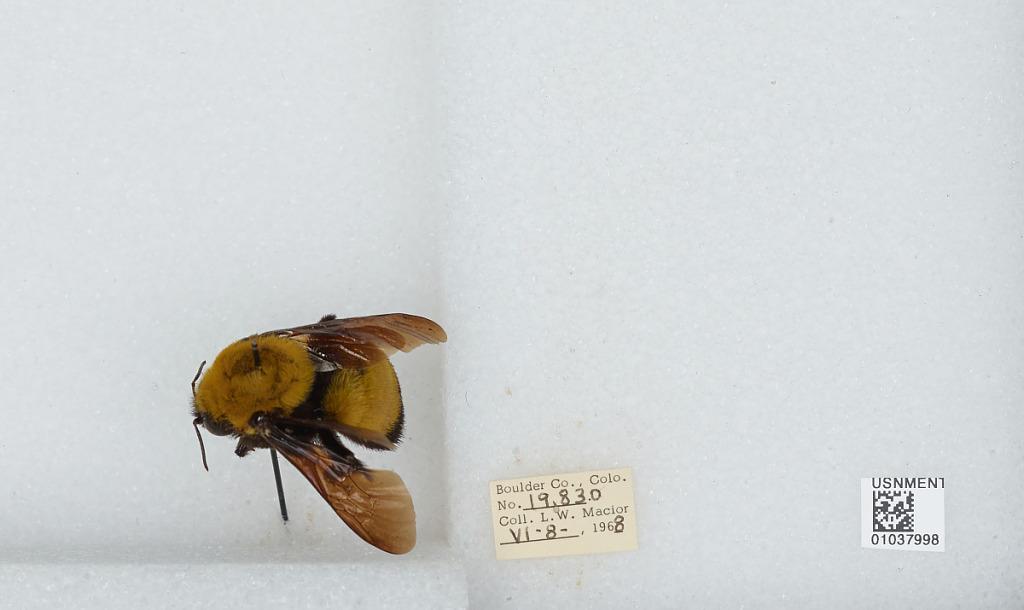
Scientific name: Bombus (Separatobombus) morrisoni Cresson
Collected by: L. Macior
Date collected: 1968-6-8
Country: United States
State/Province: Colorado
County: Boulder
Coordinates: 40.09, -105.36